Spyro Reignited Trilogy

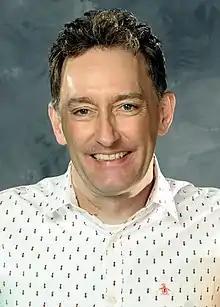
Veteran voice actor Tom Kenny reprised his role as Spyro the Dragon.

Having first voiced the character in the original "Ripto's Rage" and "Year of the Dragon", the "Reignited Trilogy" saw Tom Kenny reprising his role as Spyro for the first time in sixteen years after the release of "" from 2002 through re-recorded voice lines, including the first game in which he was originally voiced by Carlos Alazraqui. Kenny also reprises his roles as The Professor and Sgt. James Byrd from the original sequels.